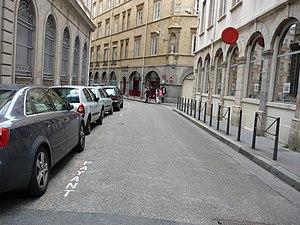
Rue de la Gerbe à Lyon, dans le 2e arrondissement
Hippolyte Leymarie, né à Lyon le 9 novembre 1809 et mort à Saint-Rambert-en-Bugey le 22 décembre 1844, est un peintre, graveur et illustrateur français.